Walter Montagu Douglas Scott, 8th Duke of Buccleuch

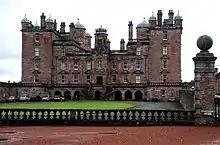
Drumlanrig Castle, Dumfries and Galloway - a seat of the Dukes of Buccleuch

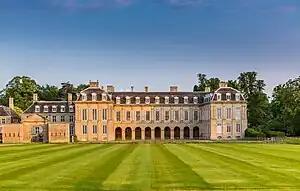
Boughton House, Northamptonshire - a seat of the Dukes of Buccleuch

He married Vreda Esther Mary Lascelles, granddaughter of William Beauclerk, 10th Duke of St Albans, on 21 April 1921. They have three children, sixteen grandchildren, forty-four great-grandchildren and two great-great-grandchildren: